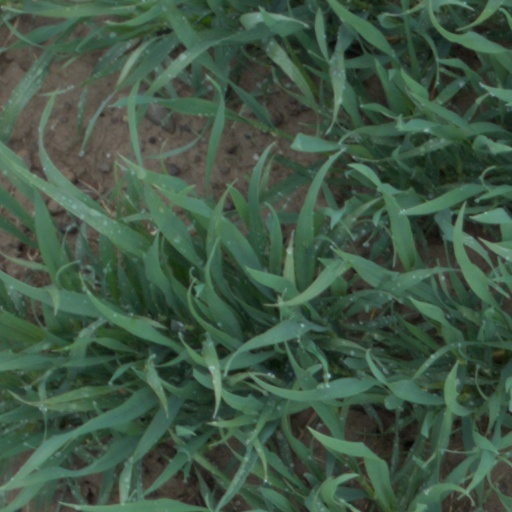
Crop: wheat